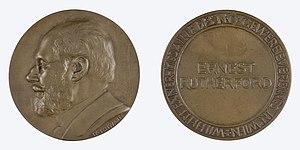
La médaille Wilhelm Exner est une distinction autrichienne délivrée par l’Association du commerce autrichienne.